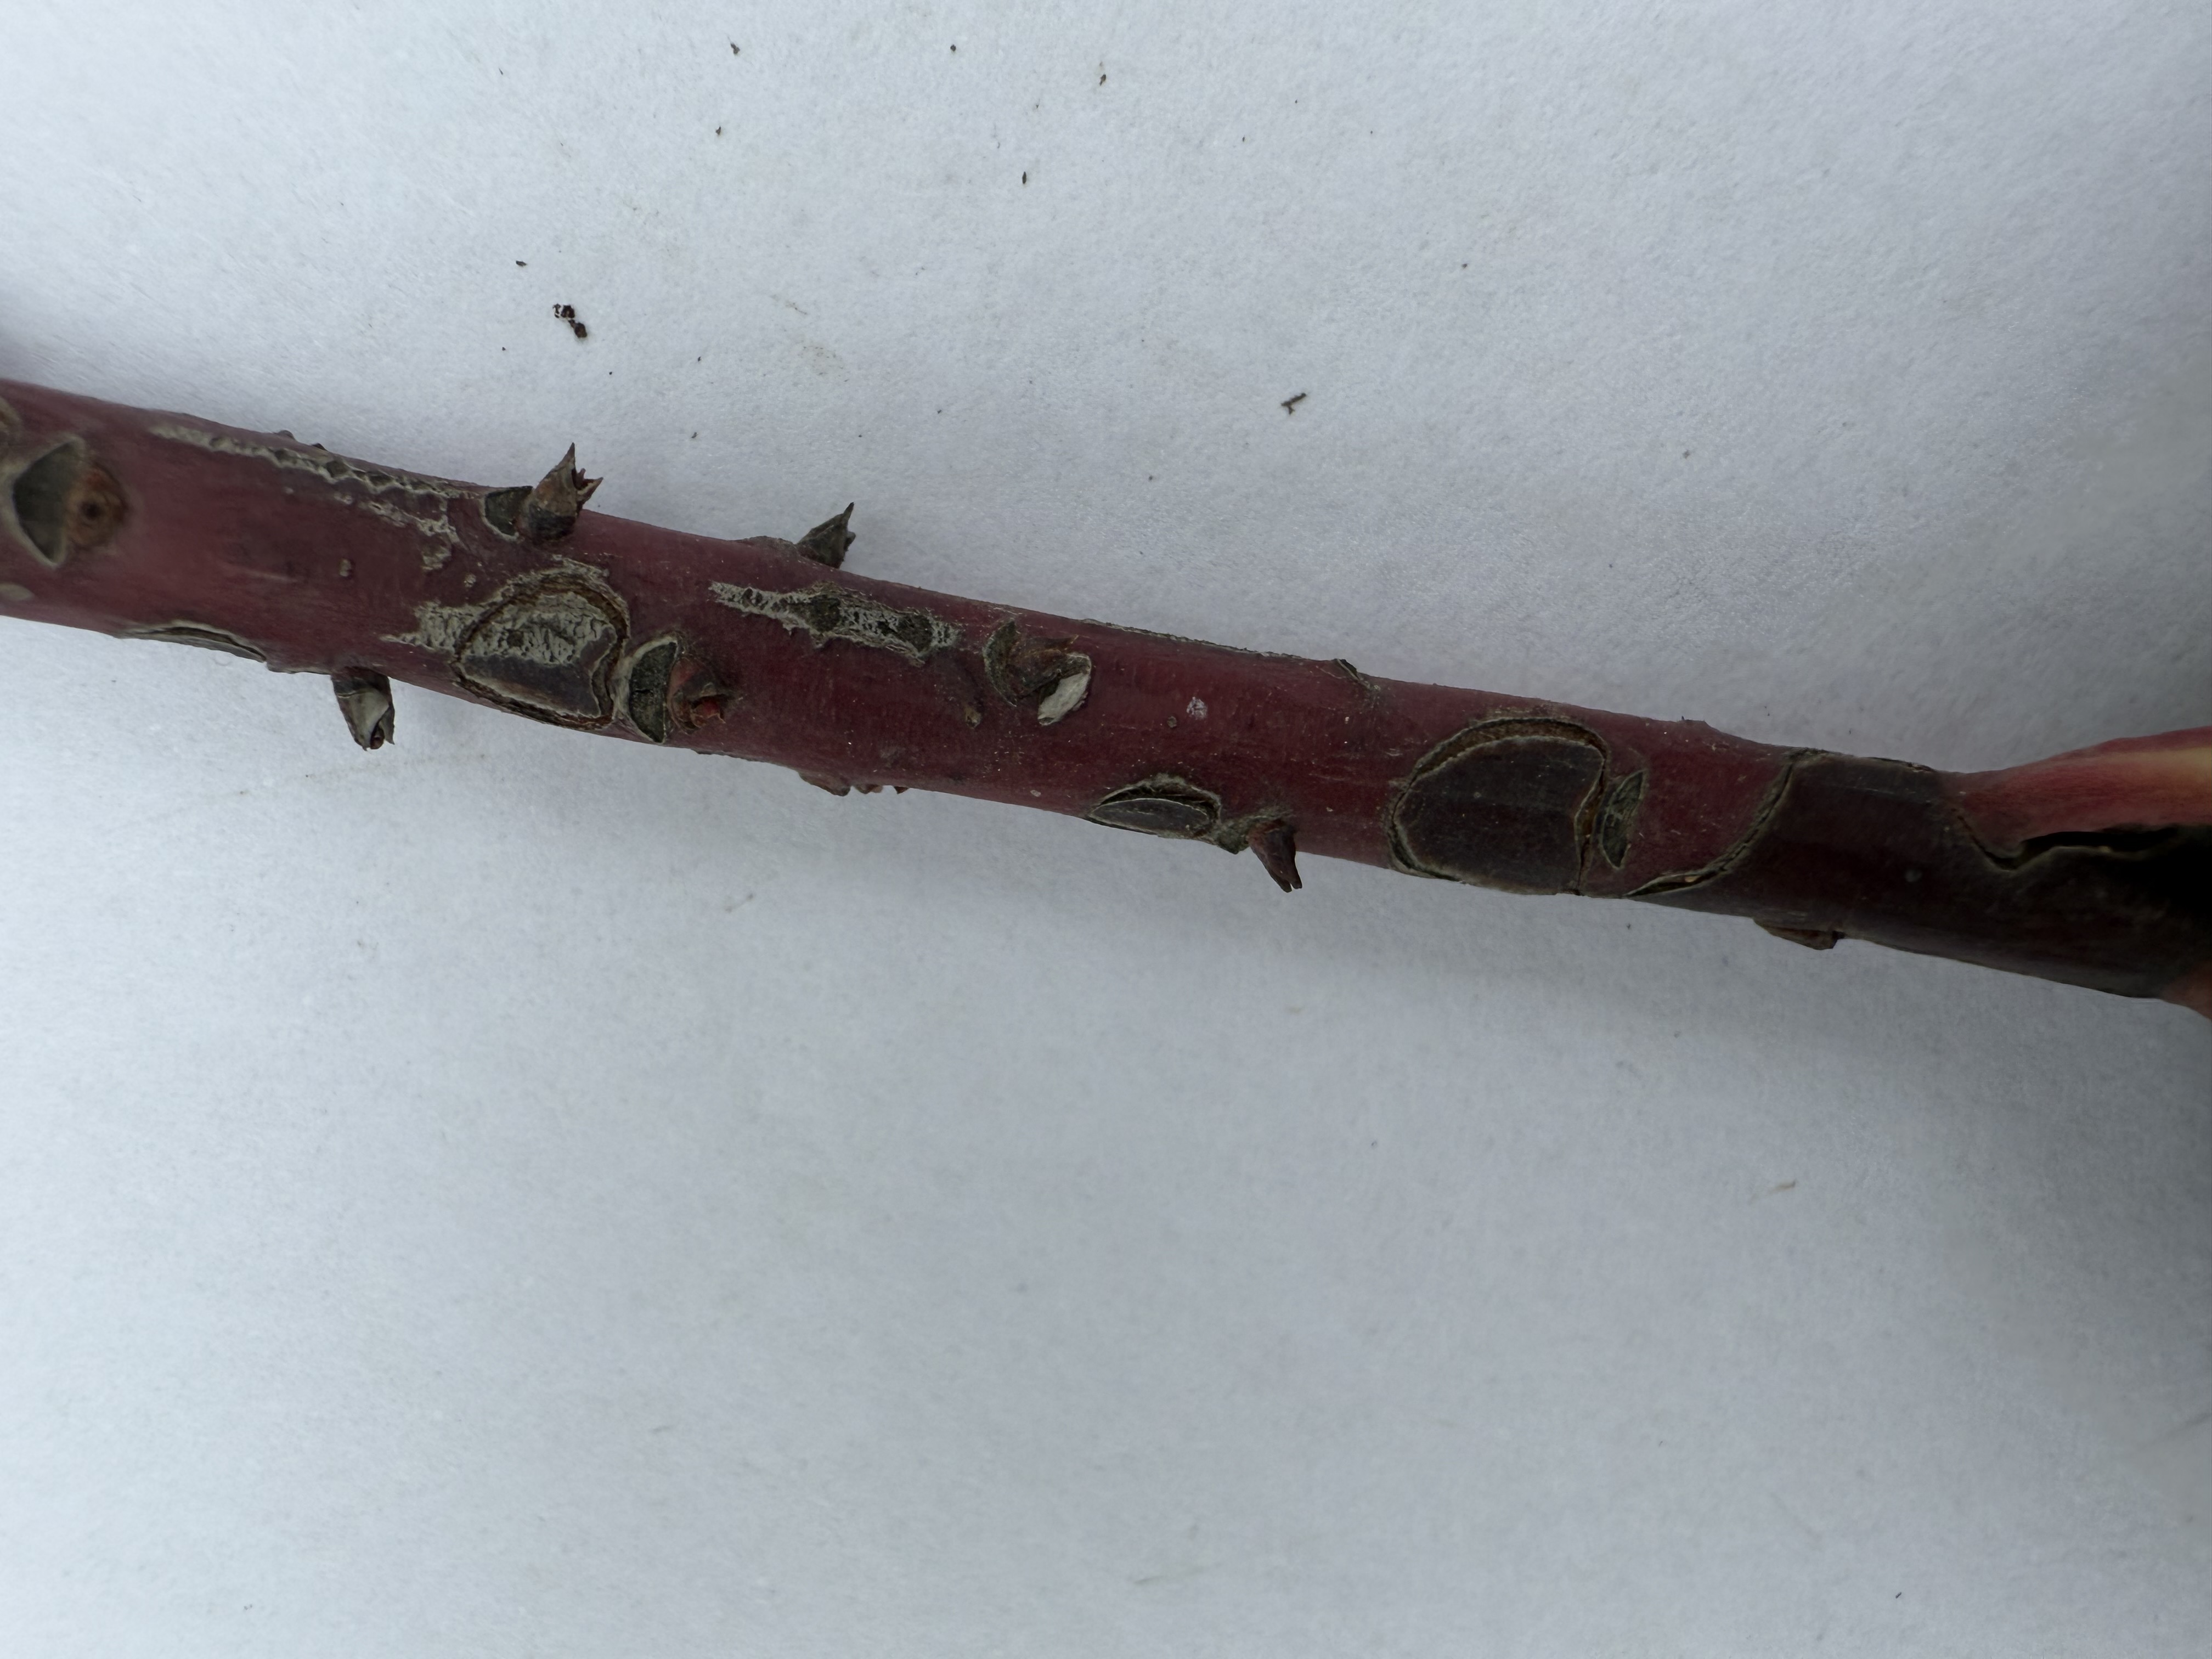
Variety: Strawberry Tree